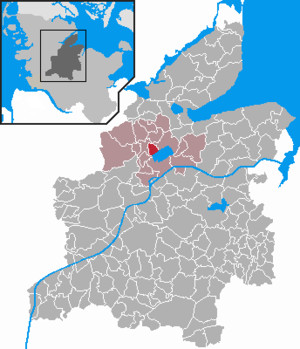
Klein Wittensee est une commune d'Allemagne de l'arrondissement de Rendsburg-Eckernförde dans le Land de Schleswig-Holstein.